Addam Yekutieli

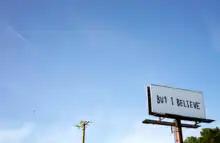

In 2016 working with OZ Arts in Nashville (U.S.A) for a community-based project, Addam began corresponding with prisoner who are currently on death row in a Nashville prison. Yekutieli describes the project in his website: "Following this correspondence, fragments of sentences from the inmates’ letters were extracted and placed on a series of billboards around the city.By taking these phrases out of their original context and placing them in a new one, a newfound presence for the inmates takes place in public space and a dialogue within an interactive environment is created between two separate realities.This dynamic process allows a reflection on notions such as ones origin and permits an intuitive and empathetic understanding of a commonly complex issue."This project was shown in OZ Arts during 2016 but did not yet receive a comprehensive gallery day-view due to its ongoing nature that requires a longer period of correspondence and documentation.